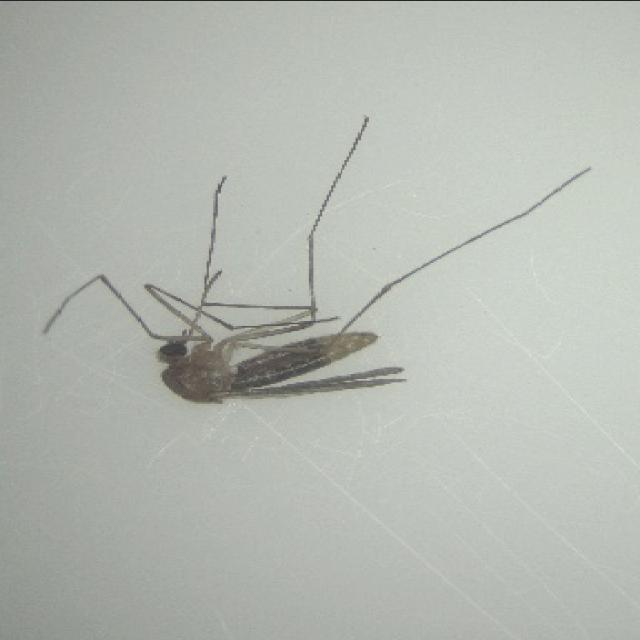
Species: culex_pipiens